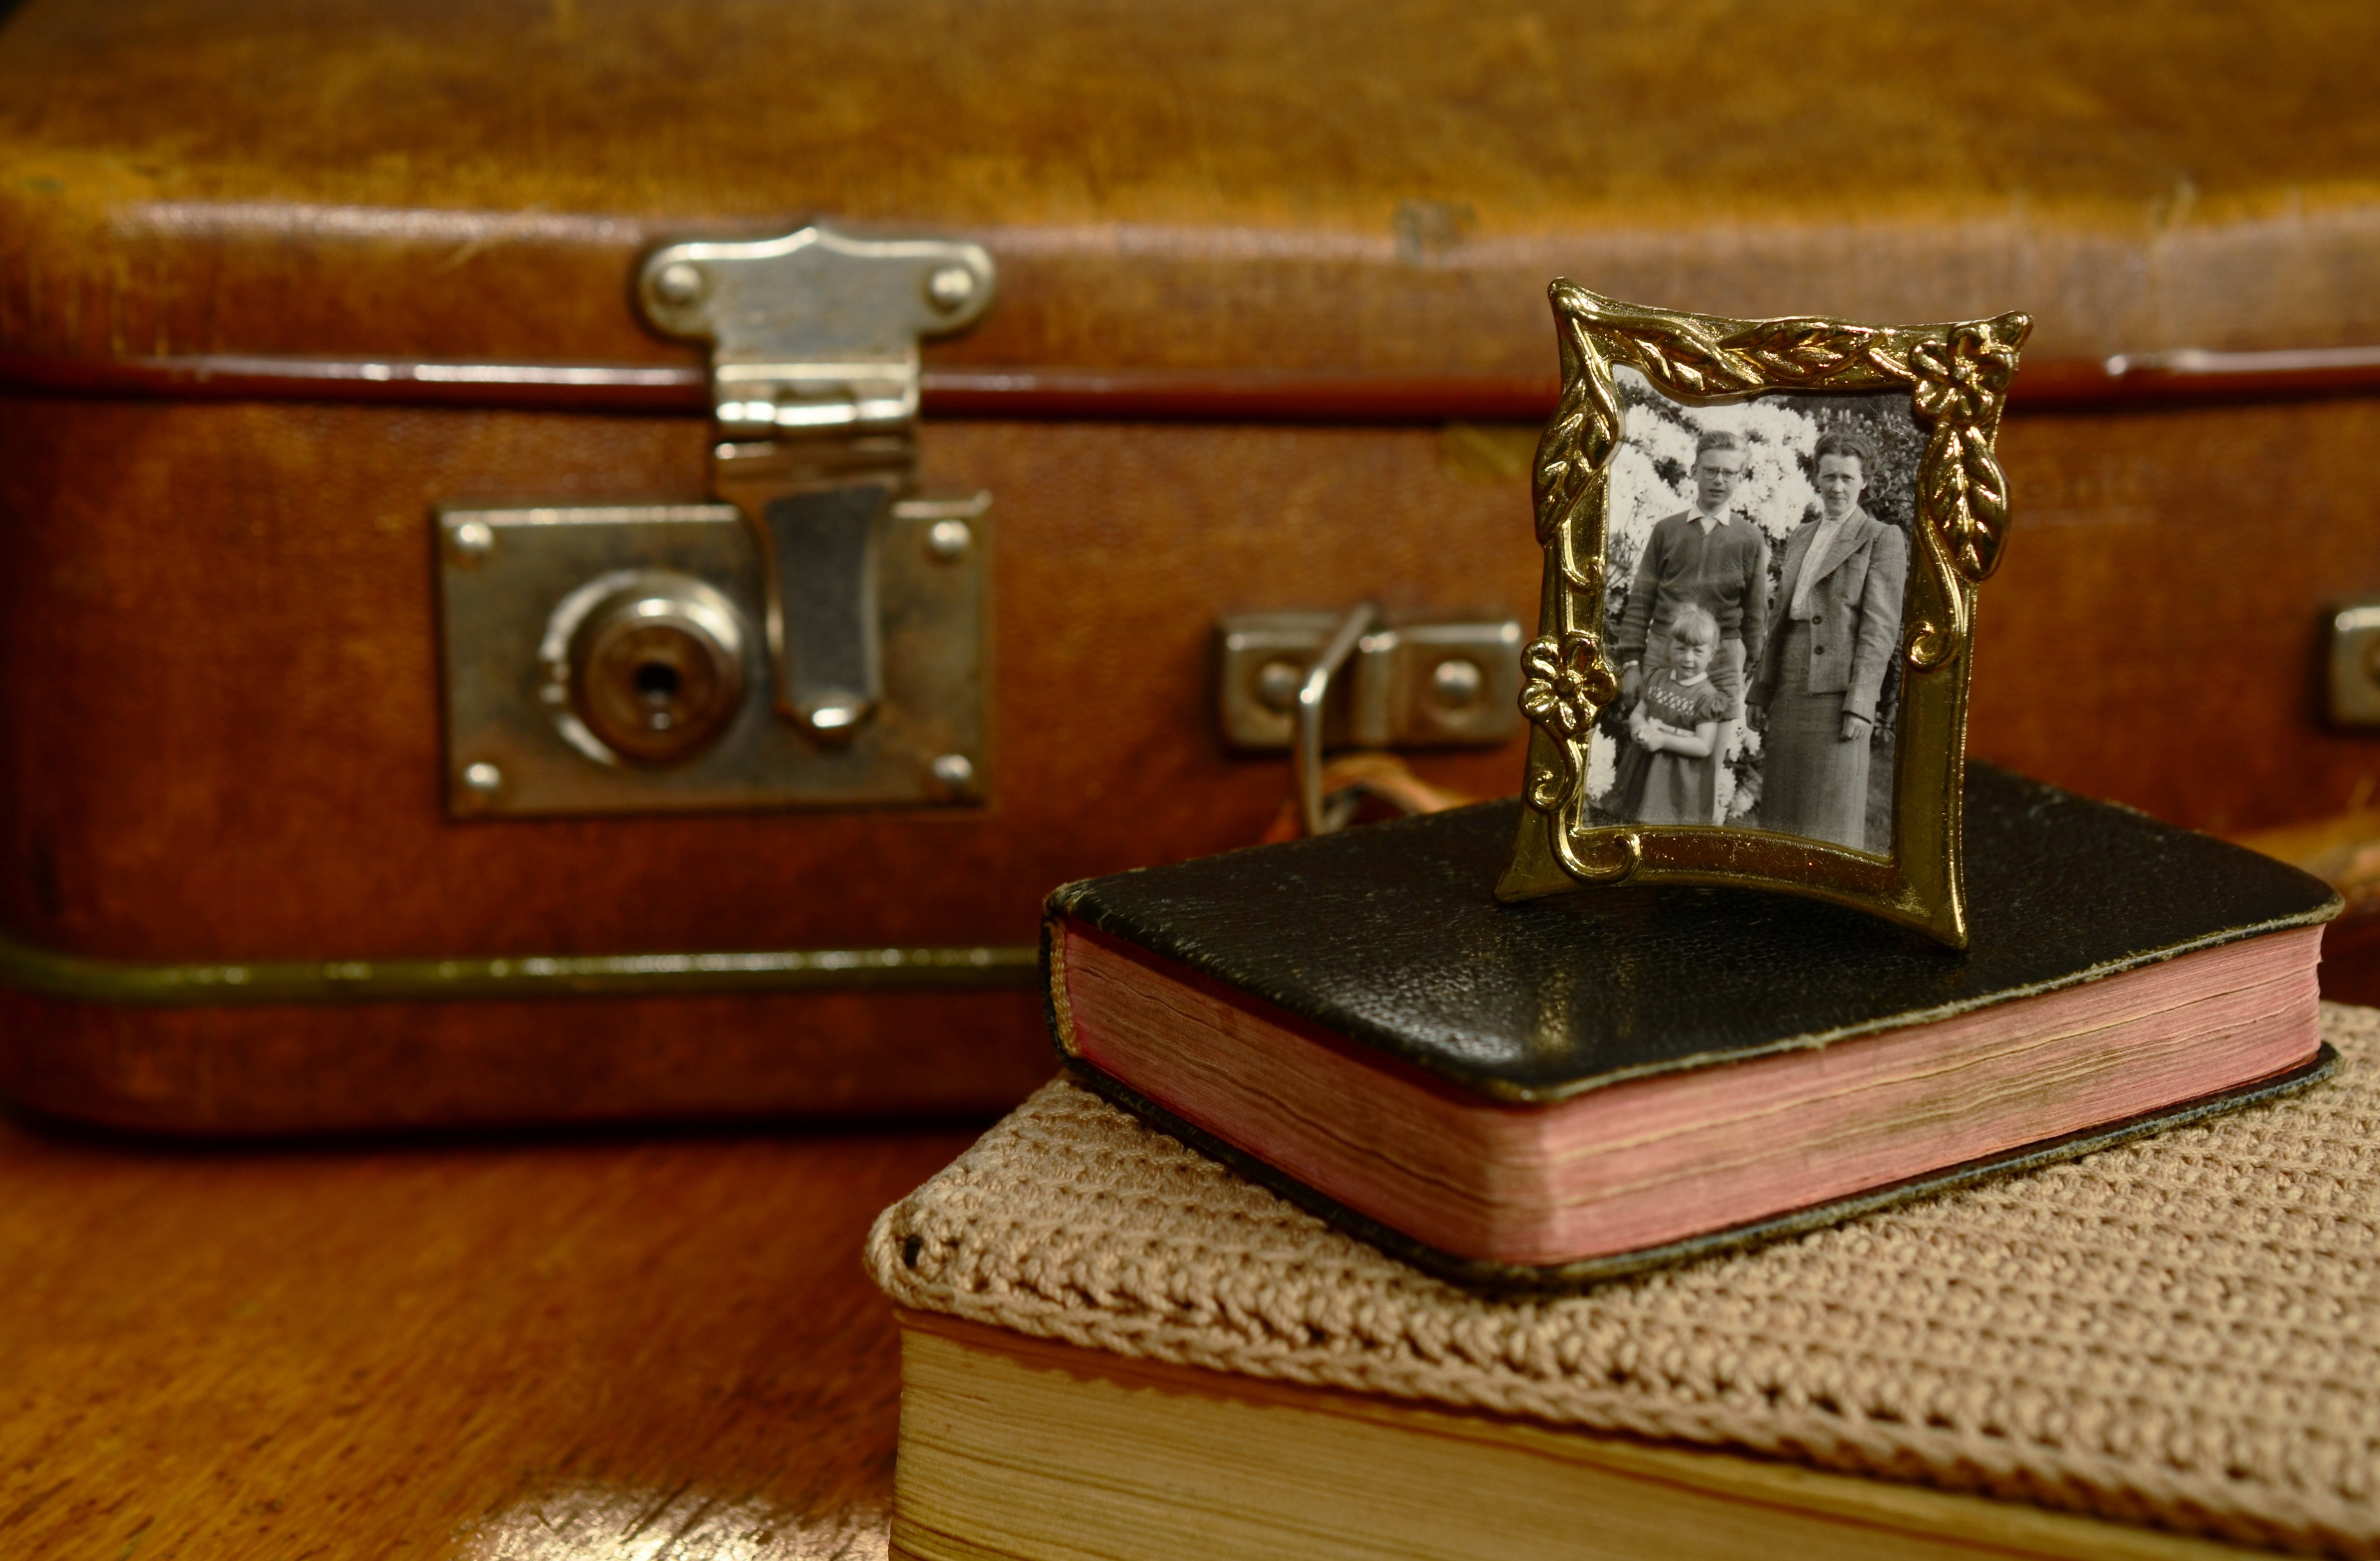
wood, leather, antique, old, photo, memory, nostalgia, luggage, worn, suitcase, memories, picture frame, past, generations, formerly, at that time, old times, old picture